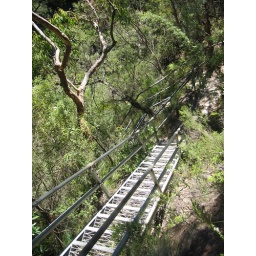
Pictures from my hike in the beautiful blue mountains Pictures from my hike in the beautiful blue mountains